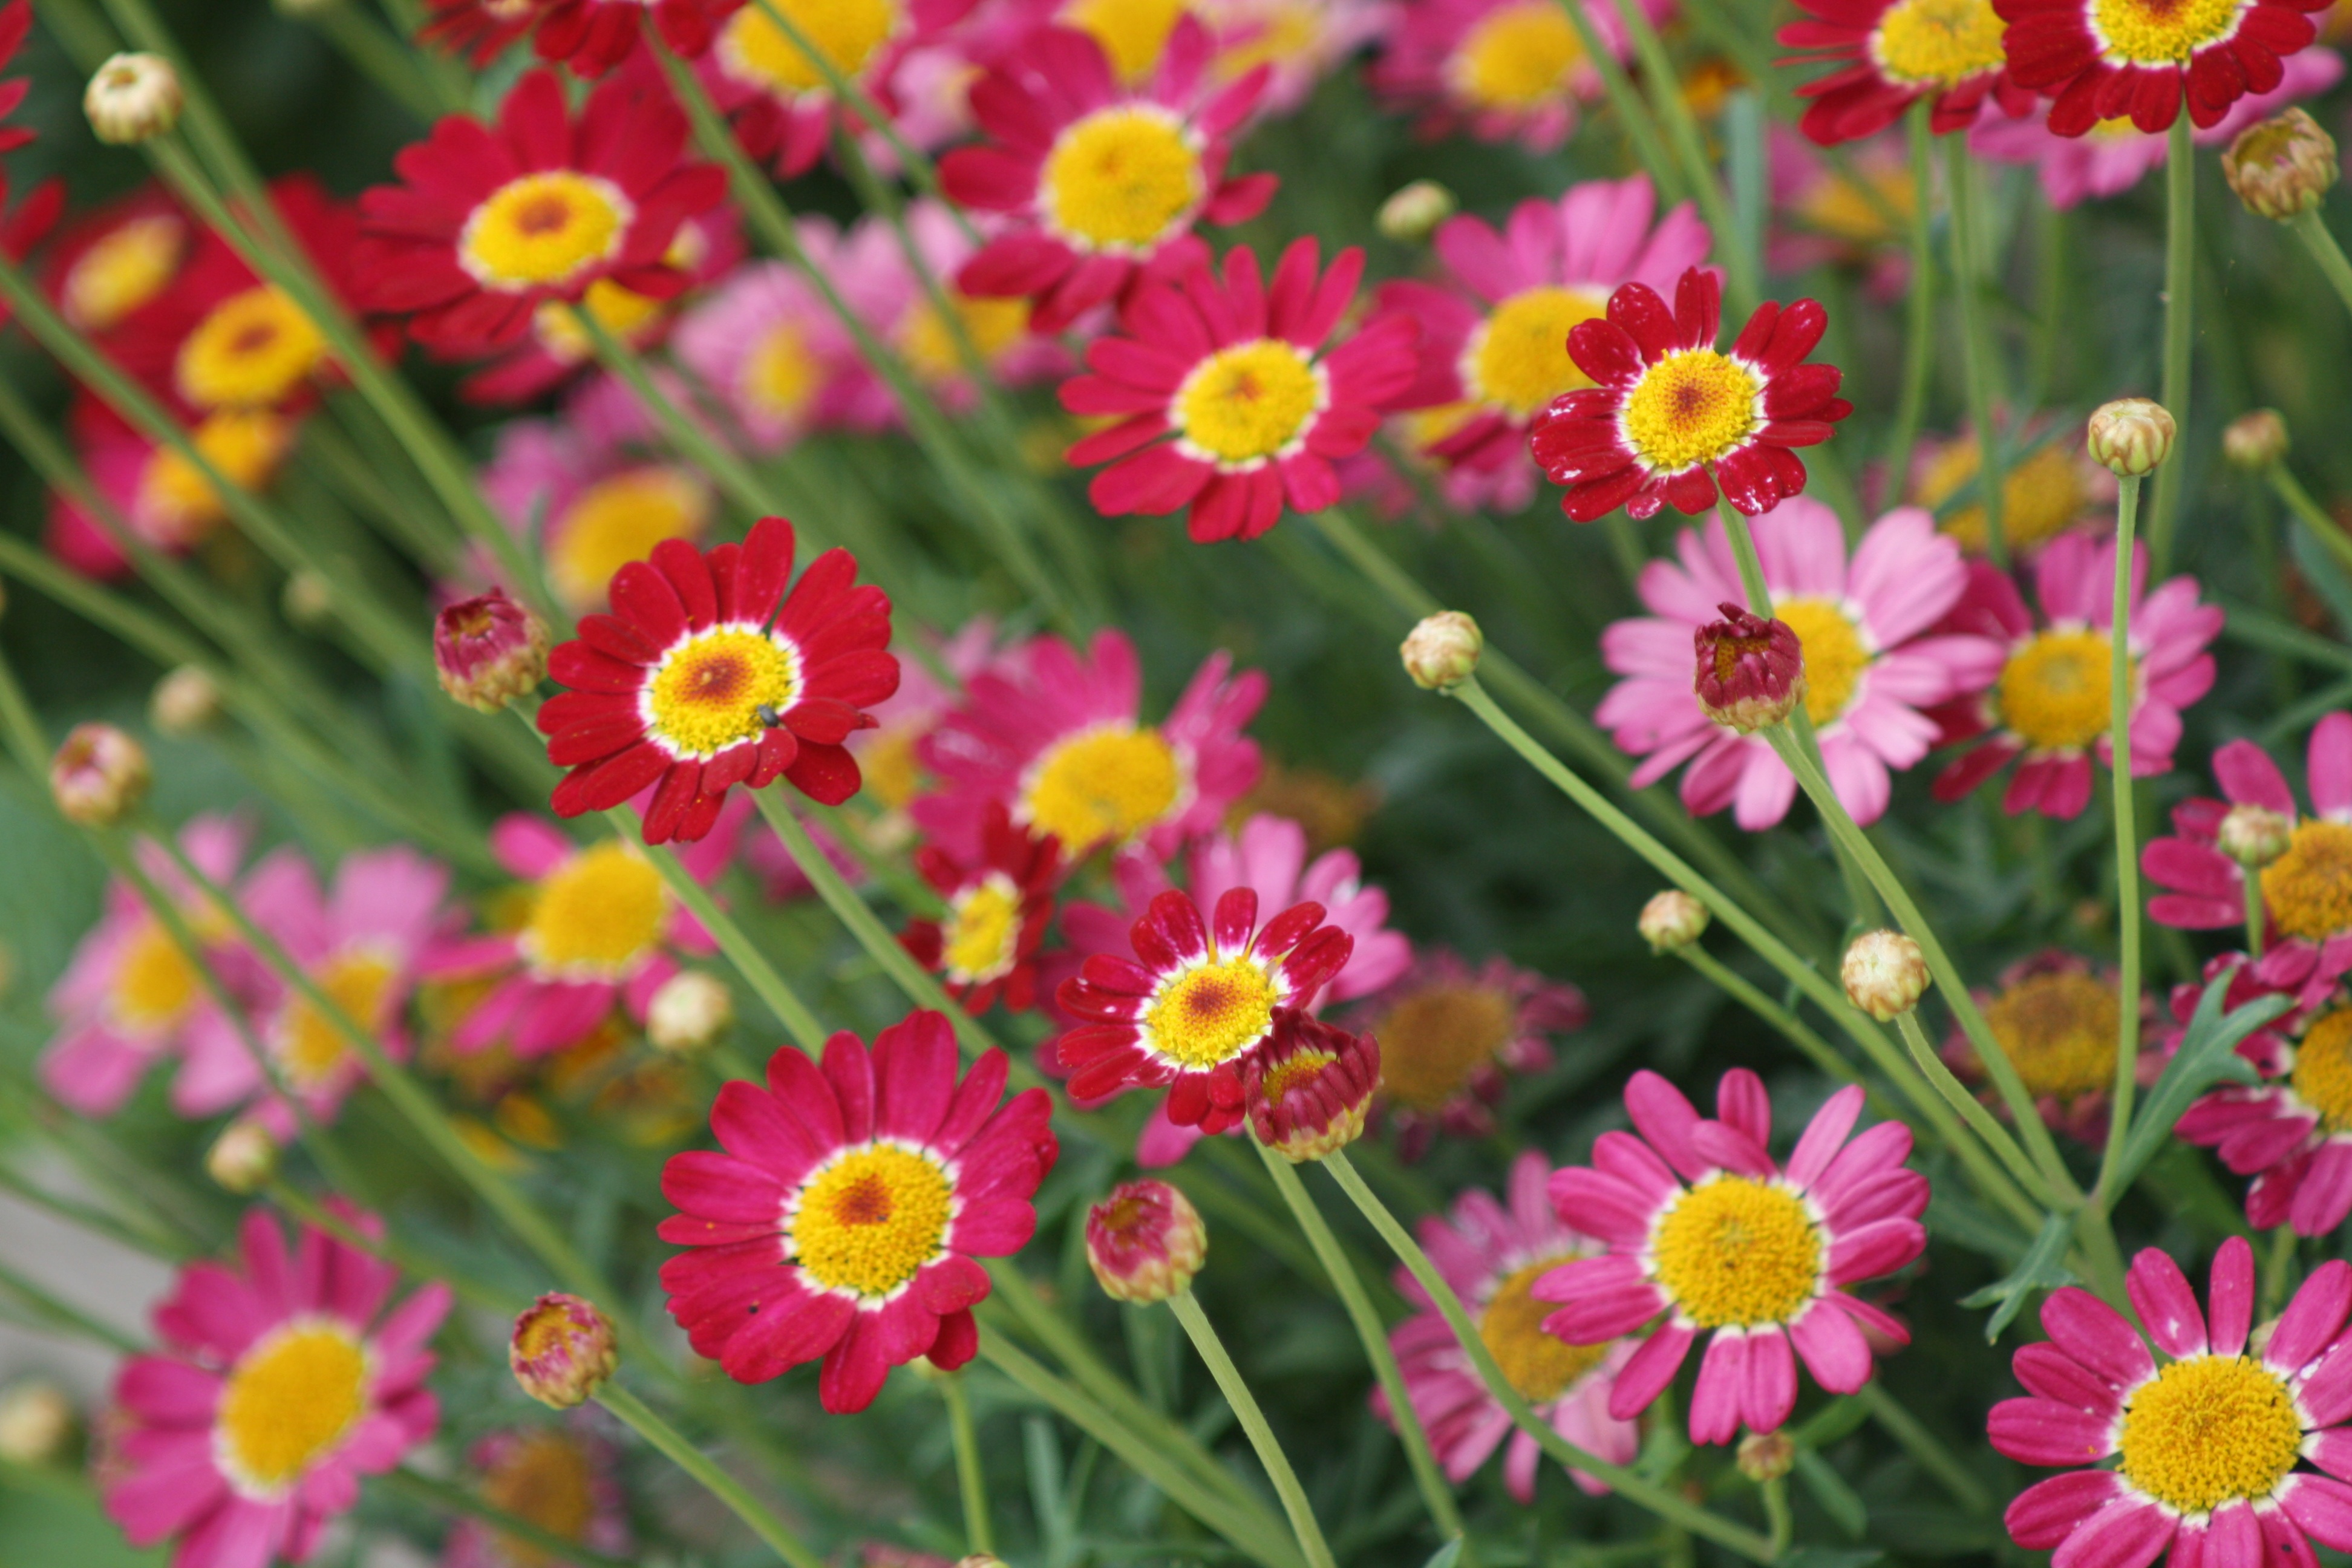
nature, plant, field, meadow, flower, petal, summer, daisy, herb, flora, wildflower, flowers, flower meadow, macro photography, rhineland palatinate, flowering plant, daisy family, annual plant, land plant, marguerite daisy, garden cosmos, blanket flowers